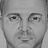
Emotion: neutral